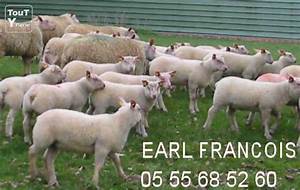
Label: sheep